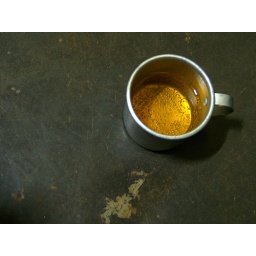
Primus lager-beer in aluminium cup (not so tasty) on a concrete floor